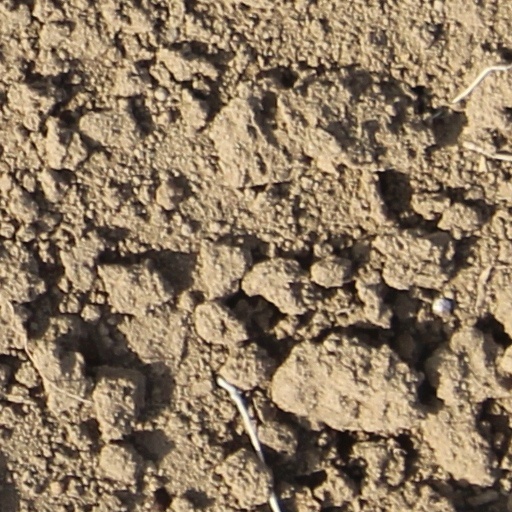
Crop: wheat